Jane Eyre (1973 TV series)

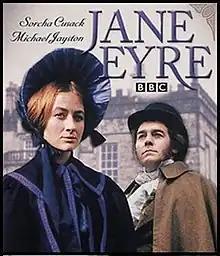
DVD cover

Charlotte Brontë's novel "Jane Eyre" (1847) has been the subject of numerous television and film adaptations. This 1973 four-hour literary version was originally broadcast as a five-part BBC television drama serial. It was directed by Joan Craft and starred Sorcha Cusack and Michael Jayston.